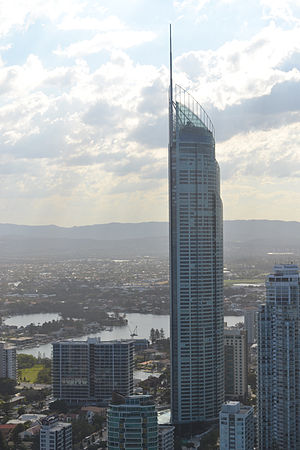
Gold Coast (Australien) / Økonomi / Turisme
Q1, Australiens højeste bygning
Gold Coast er den sjettestørste by i Australien og den næststørste i staten Queensland med sine 638.090 indbyggere. Byen er beliggende 66 kilometer syd-sydøst for Brisbane og lige nord for grænsen til New South Wales.